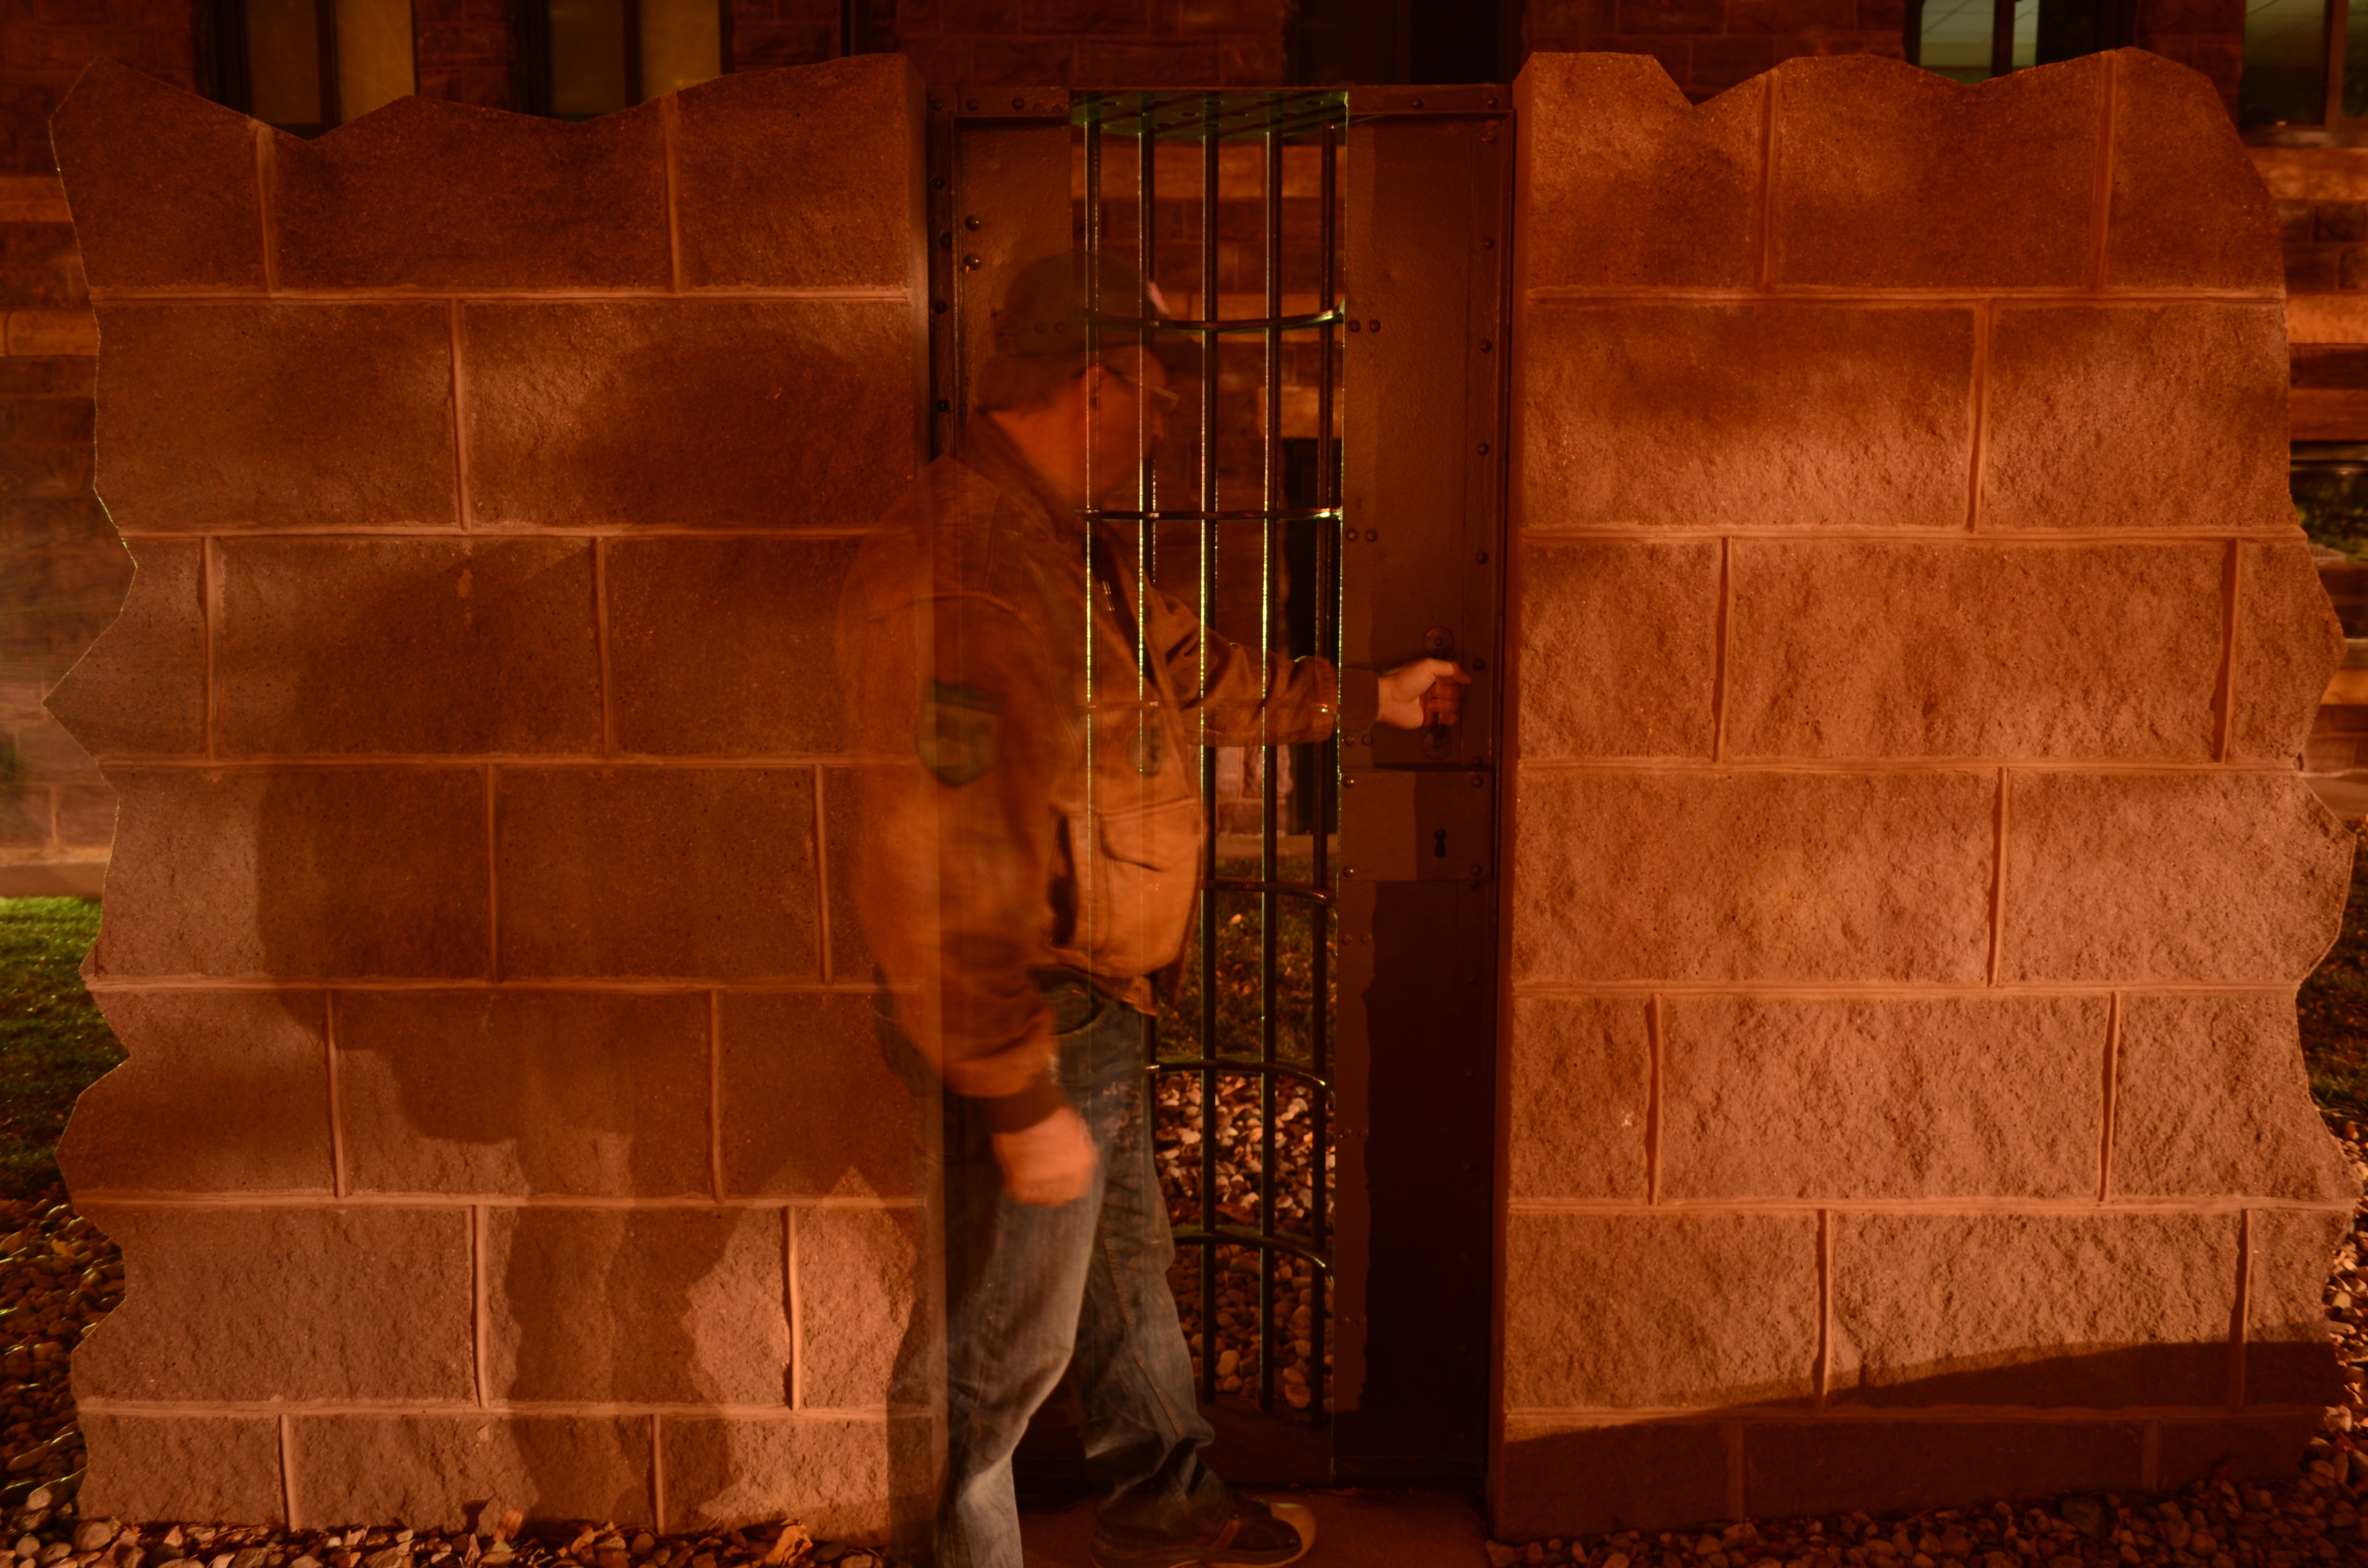
wood, night, wall, interior design, temple, jail, guard, screenshot, burglar